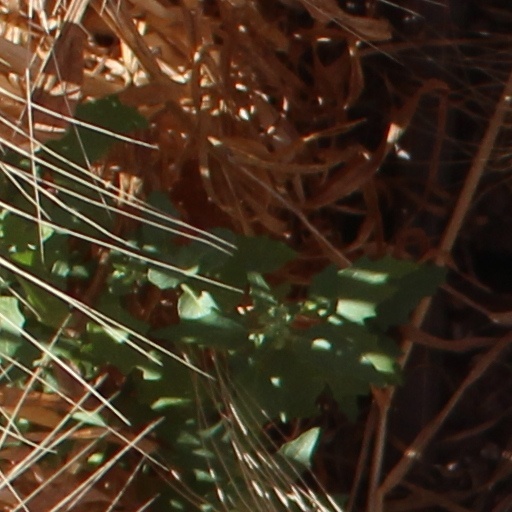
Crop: wheat